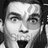
Emotion: surprise